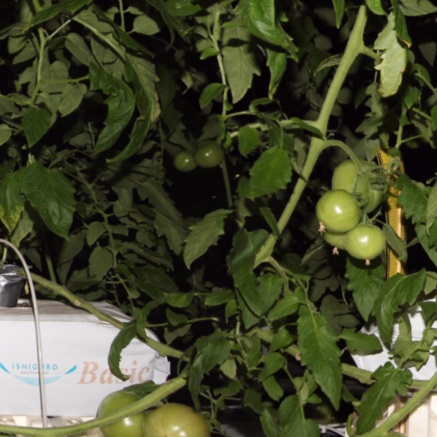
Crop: tomato